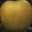
Label: apple